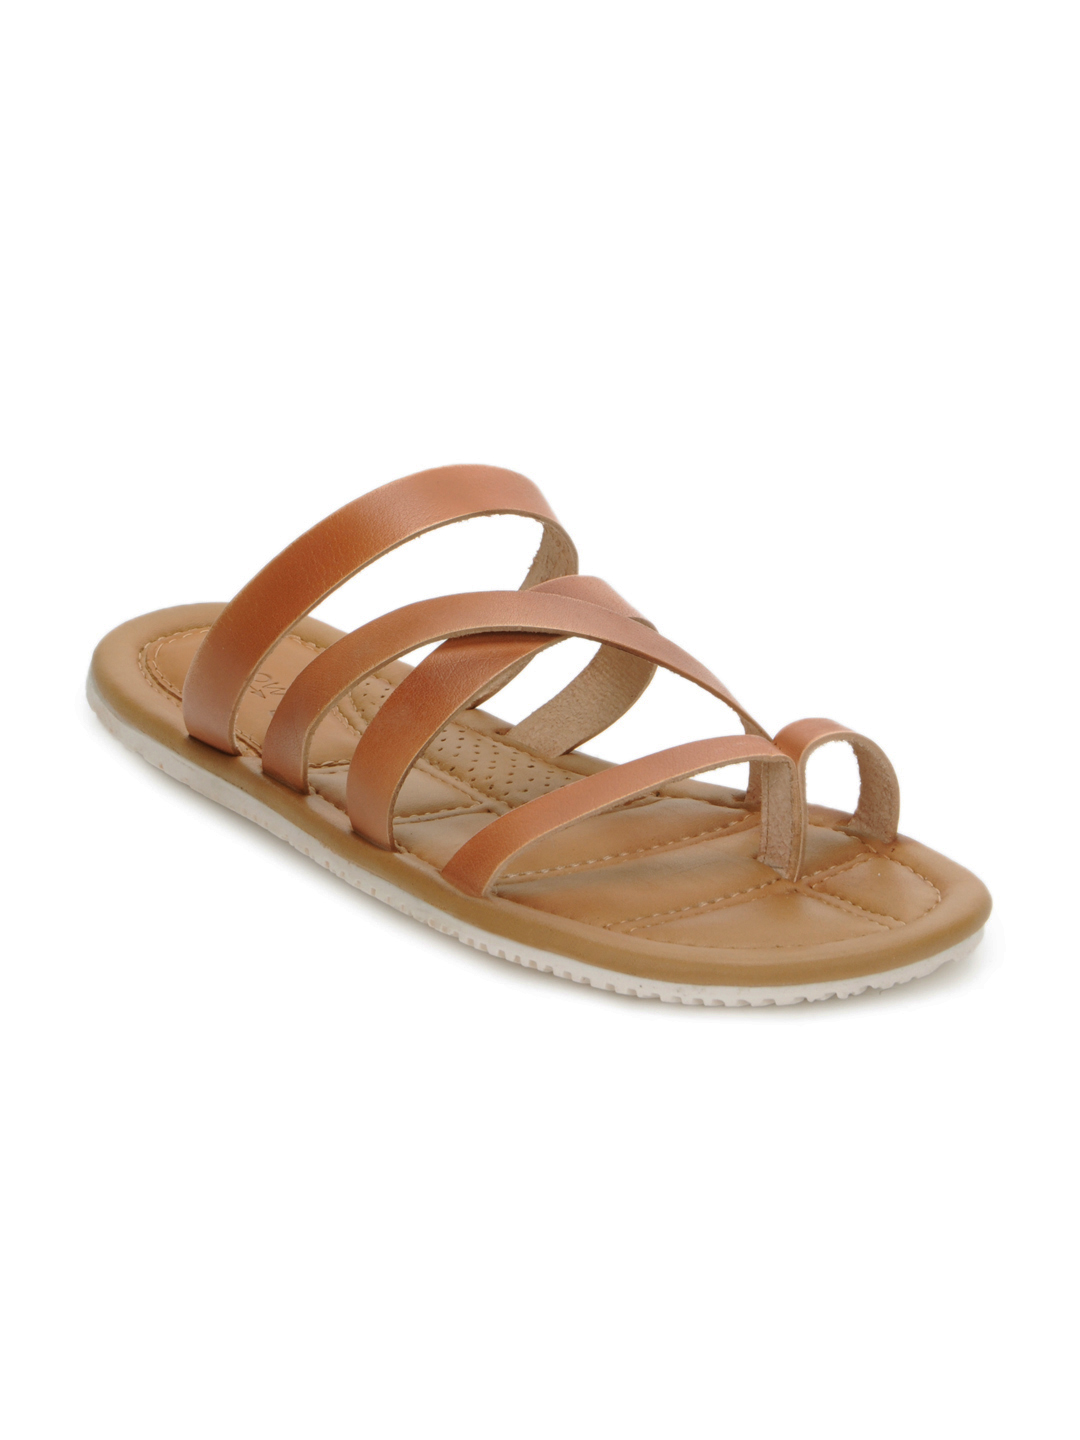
Arrow Men Camel Brown Sandals
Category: Footwear / Sandal / Sandals
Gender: Men
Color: Brown
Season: Summer 2012
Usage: Casual